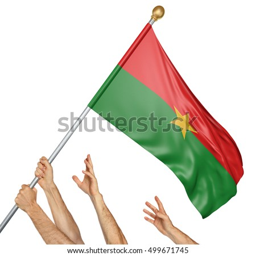
team of peoples hands raising the national flag , 3d rendering isolated on white background